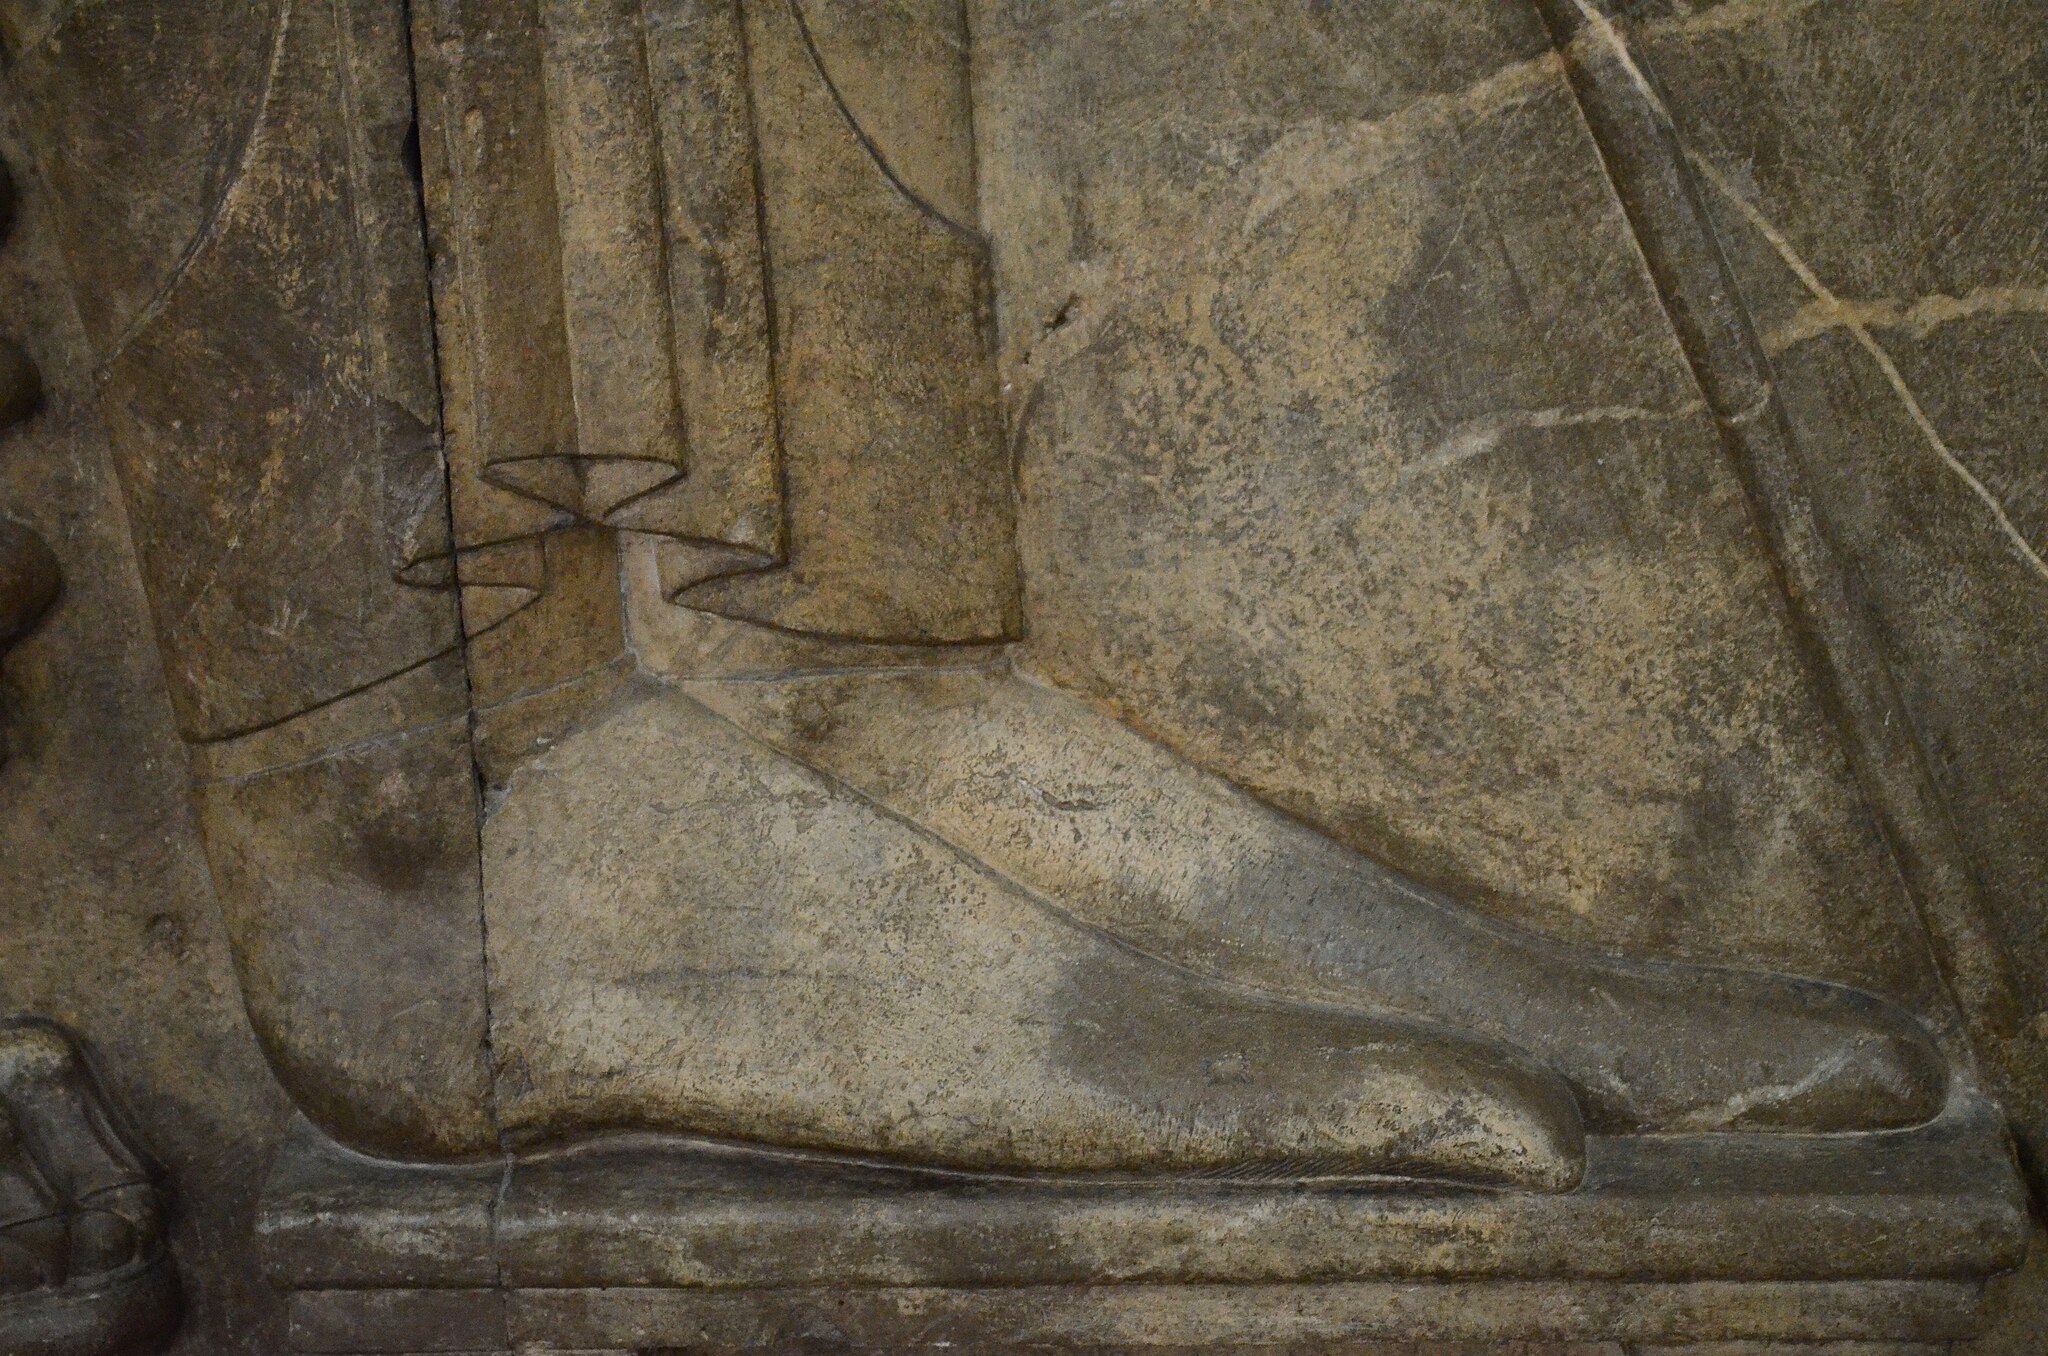
Title: National Museum of Iran Darafsh (803)
Description: National Museum of Iran
Date: 2015-06-17 14:23:28
Categories: GFDL, License migration redundant, Self-published work, Photos by Darafsh Kaviyani, Audience scene of Darius (or Xerxes I)